Keith Senior

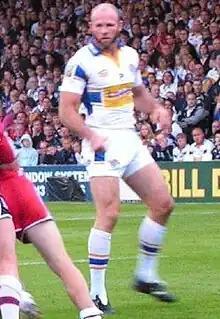
Senior playing for Leeds in 2007

As Super League IX champions, the Rhinos faced 2004 NRL season premiers, the Canterbury-Bankstown Bulldogs in the 2005 World Club Challenge. Senior played at centre in Leeds' 39–32 victory. In 2005 Senior became only the 20th player in the club's history to score 100 tries in his career.